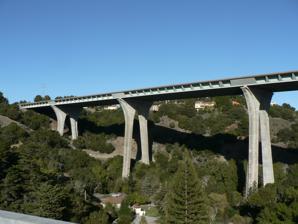
Building: Doran Memorial Bridge
Country: United States of America
Year built: 1967
Twin bridges in San Mateo County, California, U.S. This article's use of external links may not follow Wikipedia's policies or guidelines . Please improve this article by removing excessive or inappropriate external links, and converting useful links where appropriate into footnote references . ( August 2018 ) ( Learn how and when to remove this message ) Doran Memorial Bridge Doran Memorial Bridge Coordinates 37°31′49″N 122°21′38″W / 37.530253°N 122.360639°W / 37.530253; -122.360639 Carries I-280 Crosses San Mateo Creek Official name Officer Eugene A. Doran and Marine Lance Corporal Patrick M. Doran Memorial Bridge Other name(s) San Mateo Creek Bridge Named for Eugene A. Doran and Patrick M. Doran Owner Caltrans ID number 35 0199 Characteristics Design Steel girder Clearance below 250 ft (76 m) History Architect Mario J. Ciampi Designer California Division of Highways Constructed by Dan Caputo Corporation Fabrication by Kaiser Steel Construction end 1967 Opened May 28, 1969 ; 55 years ago ( 1969-05-28 ) Location The Doran Memorial Bridge is the twin pair of steel girder bridges that carry eight lanes of road traffic on Interstate 280 over San Mateo Creek near Hillsborough, California in San Mateo County . History The Doran Memorial Bridge was originally known as the San Mateo Creek Bridge according to Caltrans plans. It was named the Eugene A. Doran Memorial Bridge in 1969, after the Hillsborough police officer who was killed near the site on August 5, 1959; Doran's widow attended the ribbon-cutting ceremony on May 28, 1969. In 2004, the bridge was rededicated as the Officer Eugene A. Doran and Marine Lance Corporal Patrick M. Doran Memorial Bridge to include his son, Patrick, who died in Vietnam on February 18, 1967 while serving in the United States Marine Corps . Prior to the opening ceremony on May 28, 1969, a "Pedestrian Day" was held on May 25, with more than 30,000 crossing the new span on foot. It won the Medium Span, High Clearance category in the 1970 AISC steel bridges contest. Markers commemorating Eugene A. Doran and the AISC award are at the Crystal Springs Safety Roadside Rest Area off northbound I-280, approximately 1 ⁄ 2 mile (0.80 km) north of the bridge itself. That stop also features a 22 ft-high (6.7 m) statue of Junipero Serra . The Doran Memorial Bridge was featured on the cover of the 1972 Highway Statistics report published by the Federal Highway Administration with other recently completed major structures, including the Verrazano-Narrows Bridge , the Chesapeake Bay Bridge-Tunnel , and the Cowlitz River Bridge. Design and construction 1964 bridge model with Crystal Springs Dam The bridge was designed by Caltrans architect Warren S. Ludlow, engineers Robert Cassano and Delmar Janson, with assistance from Mario J. Ciampi . Ciampi was commissioned to design freeway structures for I-280 by the Division of Highways in 1963. Four arched concrete piers support the twin girder bridges. They use modified Gothic arches ; the finish was left in the natural concrete color, and the surfaces were contoured to help them blend into their surroundings. The twin bridges contain five parallel welded steel girders and are connected by a 22-foot (6.7 m) wide concrete slab. The structural steel is concealed by a slanted panel on either side. Bids were opened on April 7, 1965, for the stretch of freeway including the San Mateo Creek Bridge. To minimize impact on the gorge below, materials were lowered from a "high line" built between towers on the adjoining cliffs. It is next to the 1888 Crystal Springs Dam , which was (at the time of its completion) the largest concrete structure in the world. Construction of the first pier began in January 1966. See also The Flintstone House References